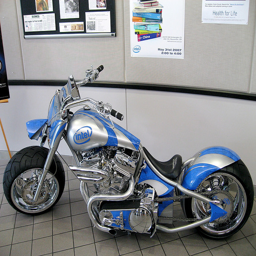
A blue and silver motorcycle parked next to a wall.
This motorcycle is from intel and is on display.
A close up of a blue and silver motorcycle indoors.
a Intel bike sitting on display in a room
A blue motorcycle on display in a showroom.